Scalped (comics)

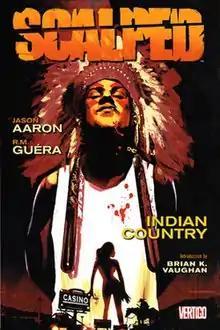
Cover to the first trade paperback by Jock.

Scalped is a 60-issue crime/western comic book series written by Jason Aaron and illustrated by R. M. Guéra, published monthly by Vertigo Comics. Issue #1 was published on January 3, 2007.